Lyttelton railway station

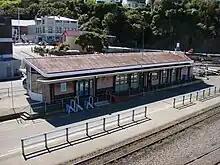
Lyttelton station building.

Once work on the Goods Office was completed, construction of the new station commenced in January 1963, next to the existing station. The old station remained in use while the new station was being built. The first section of the new station was brought into service on 10 June 1963. At that time, the old station was demolished in stages to make way for the construction of the remainder of the new station.